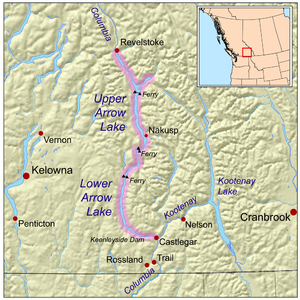
Les lacs Arrow sont deux lacs de Colombie-Britannique, au Canada. Le lac Upper Arrow et lac Lower Arrow sont des élargissements du lit du fleuve Columbia. Les lacs était élargi en 1968 avec la construction du Barrage de Keenleyside, près de Castlegar.